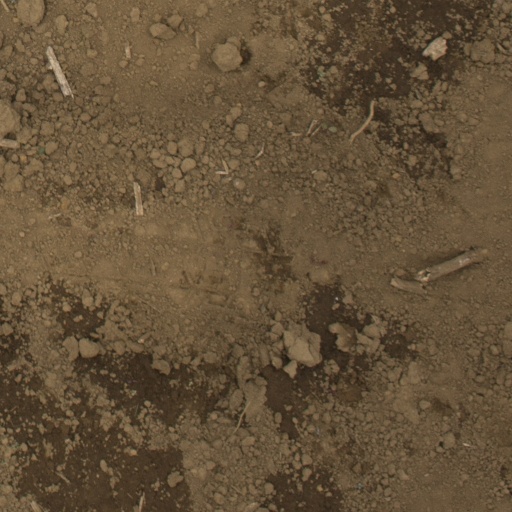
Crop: Jerusalem artichoke